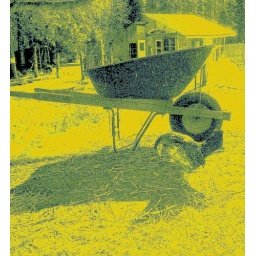
hen and wheelbarrow in yellow